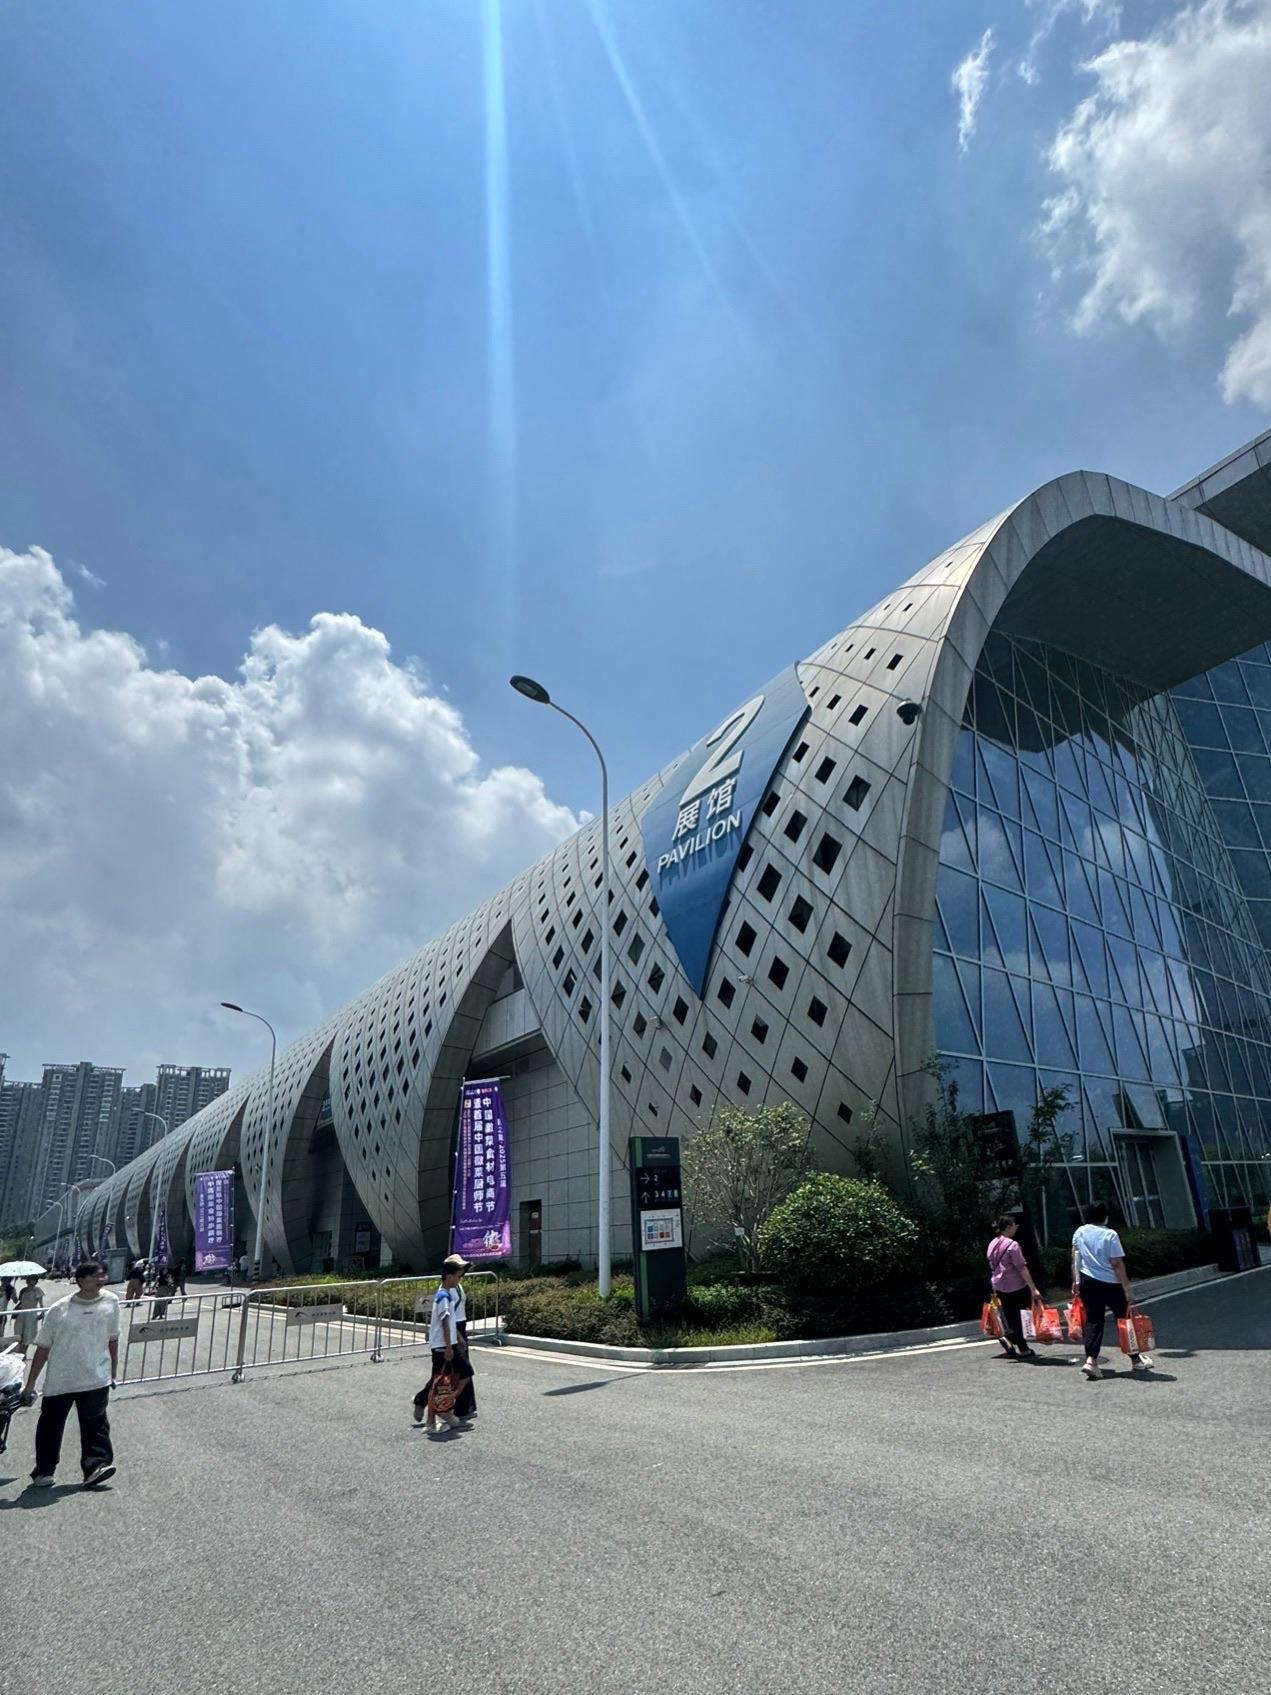
地标名称：合肥滨湖国际会展中心
所在城市：合肥市·包河区